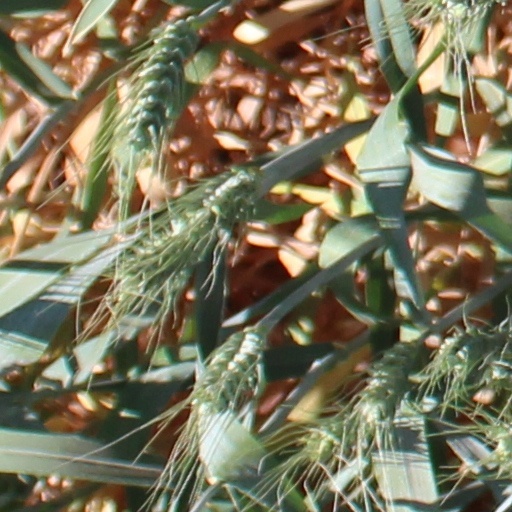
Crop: wheat